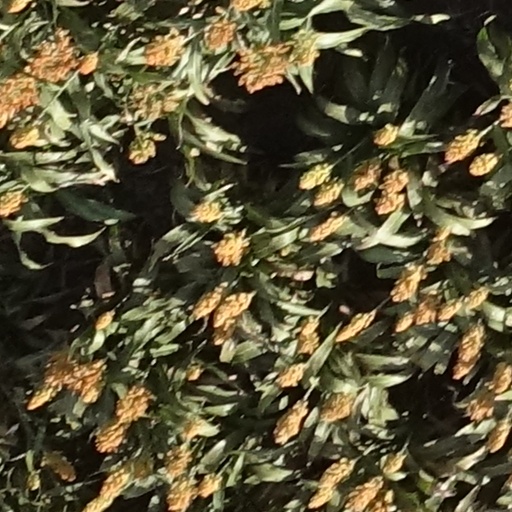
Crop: sorghum